Jim Lovell

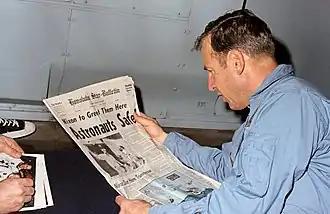
Lovell reads a newspaper account of Apollo 13's safe return aboard recovery vessel

Apollo 13 was the second mission not to use a free-return trajectory, so that they could explore the western lunar regions. Using the Apollo Lunar Module as a "life boat" providing battery power, oxygen, and propulsion, Lovell and his crew re-established the free return trajectory that they had left, and swung around the Moon to return home. Based on the flight controllers' calculations made on Earth, Lovell had to adjust the course twice by manually controlling the Lunar Module's thrusters and engine.